Royal Australian Survey Corps

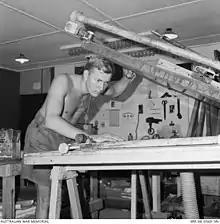
A member of the 1st Topographical Survey Unit screen printing maps of Phuoc Tuy Province at the 1st Australian Task Force's main base at Nui Dat in Vietnam during 1968

The Survey Corps was subject to many Government and Defence reviews since the 1950s, with seven from the early 1980s. Review outcomes led to many reorganisations. In the late 1980s and early 1990s efficiency reviews led to an Army direction that the non-core strategic mapping functions of the Corps were to be tested as part of the Defence Commercial Support Program. Army decisions as part of that review were that: the combat support survey force (1st Topographical Survey Squadron) would be increased significantly; the non-core work, mainly systematic mapping of Australia would be performed by a new Army agency with civilian personnel; and, that the core strategic mapping would be retained by Army until it could be transferred to Defence Intelligence. This last component was achieved in 2000 when the Defence Imagery and Geospatial Organisation (now Australian Geospatial-Intelligence Organisation) was formed.